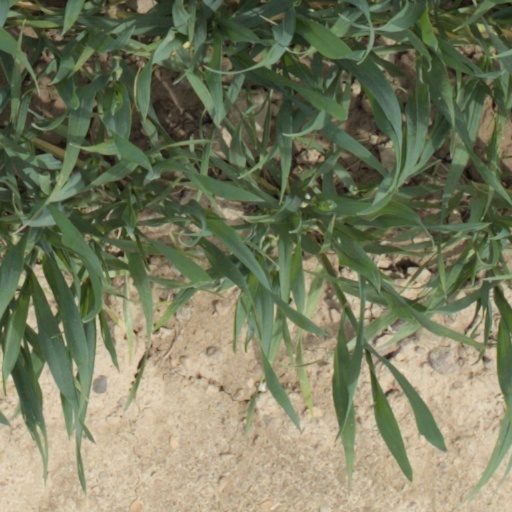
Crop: wheat